List of power stations in Michigan

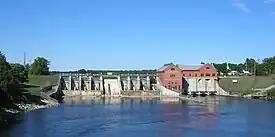
Croton Dam and powerhouse

Michigan has one pumped-storage hydroelectricity station, on the shore of Lake Michigan, used for power balancing. It is the fifth largest such plant in the world.